Villa Sola-Busca, Tremezzo

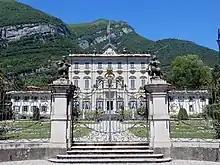

The Villa Sola-Busca, also called "Villa La Quieta", is a Neoclassical style rural palace outside of the town of Tremezzo, on the shores of Lake Como in the Region of Lombardy, Italy.